MSA Safety

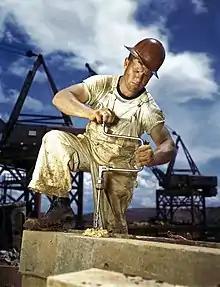
Construction worker wearing an MSA "Skullgard" hard hat at Douglas Dam, Tennessee (TVA), 1942

Mine Safety Appliances, or MSA Safety Incorporated, is an American manufacturer and supplier of safety equipment designed for use in a variety of hazardous conditions in industries such as construction, the military, fire service, and chemical, oil, and gas production. MSA is based in the Pittsburgh suburb of Cranberry.